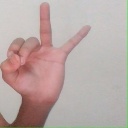
अक्षर: ण